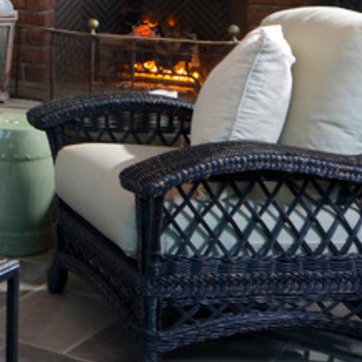
Material: other